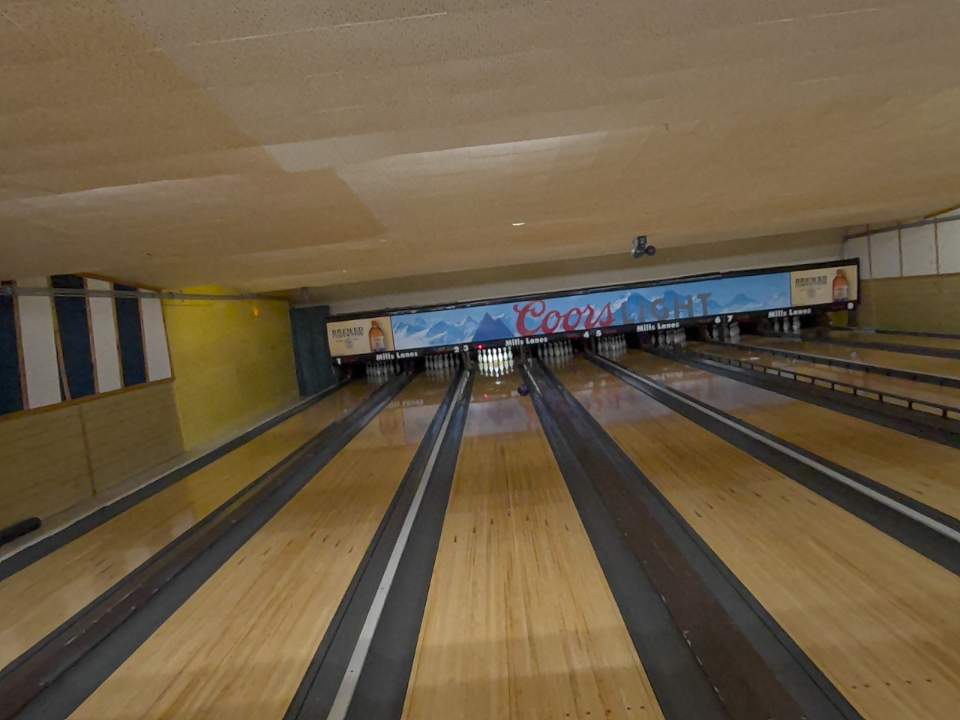
Object: bowling_ball